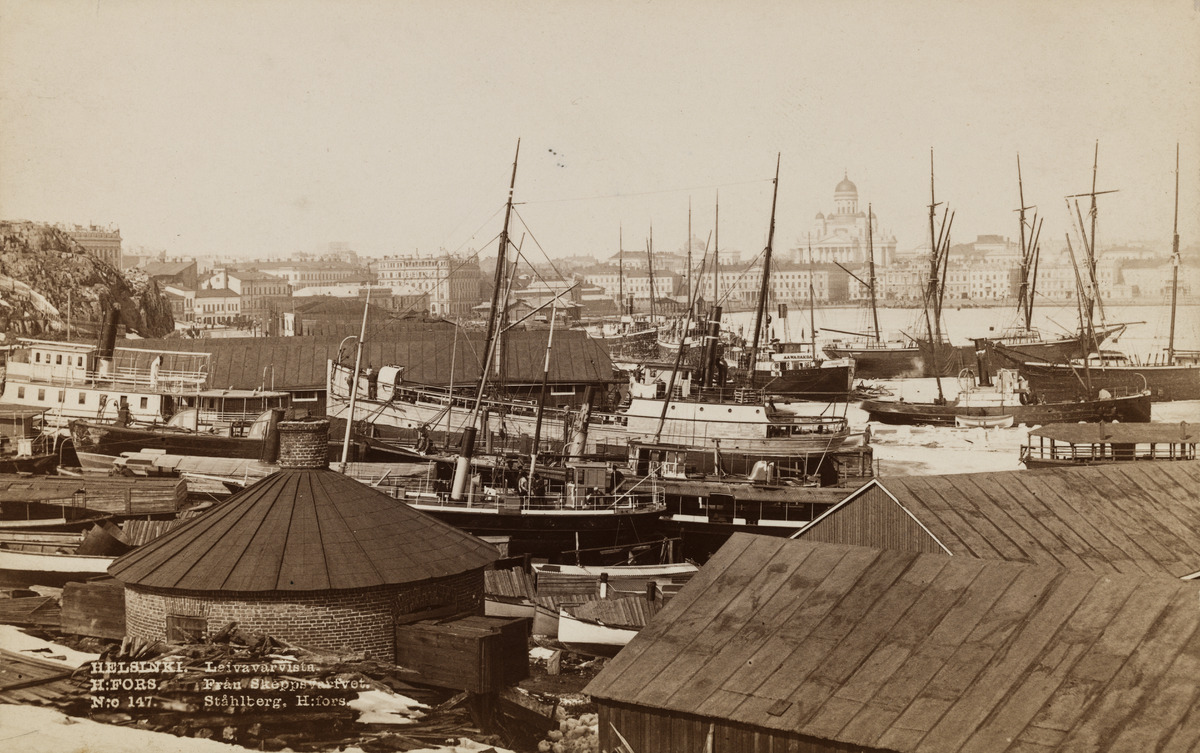
Helsingin laivaveistämö, joka sijaitsi vastapäätä Valkosaarta, taustalla Eteläsatama
sisällön kuvaus: Helsingin laivaveistämö, joka sijaitsi vastapäätä Valkosaarta, taustalla Eteläsatama. mustavalkoinen
Kuvaaja: Ståhlberg, Karl Emil, valokuvaaja
Ajankohta: kuvausaika 1890 -luku
Paikka: Suomi, Uusimaa, Helsinki, Kaivopuisto Helsinki, Eteläsatama
Aiheet: Helsingfors Skeppsvarf & Mekaniska Verkstad, laivanrakennus, telakat, laivat, satama